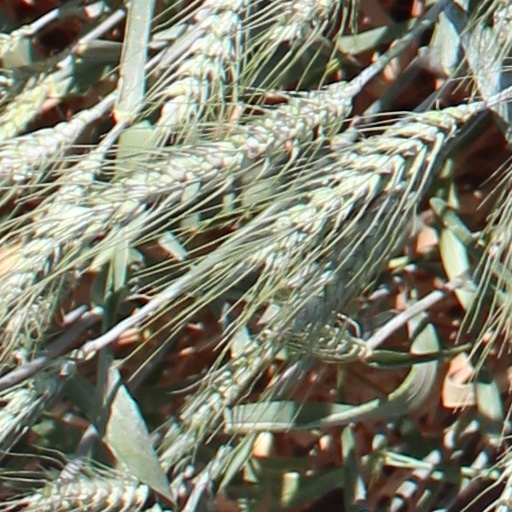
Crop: wheat